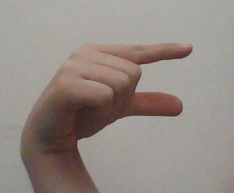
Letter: dal